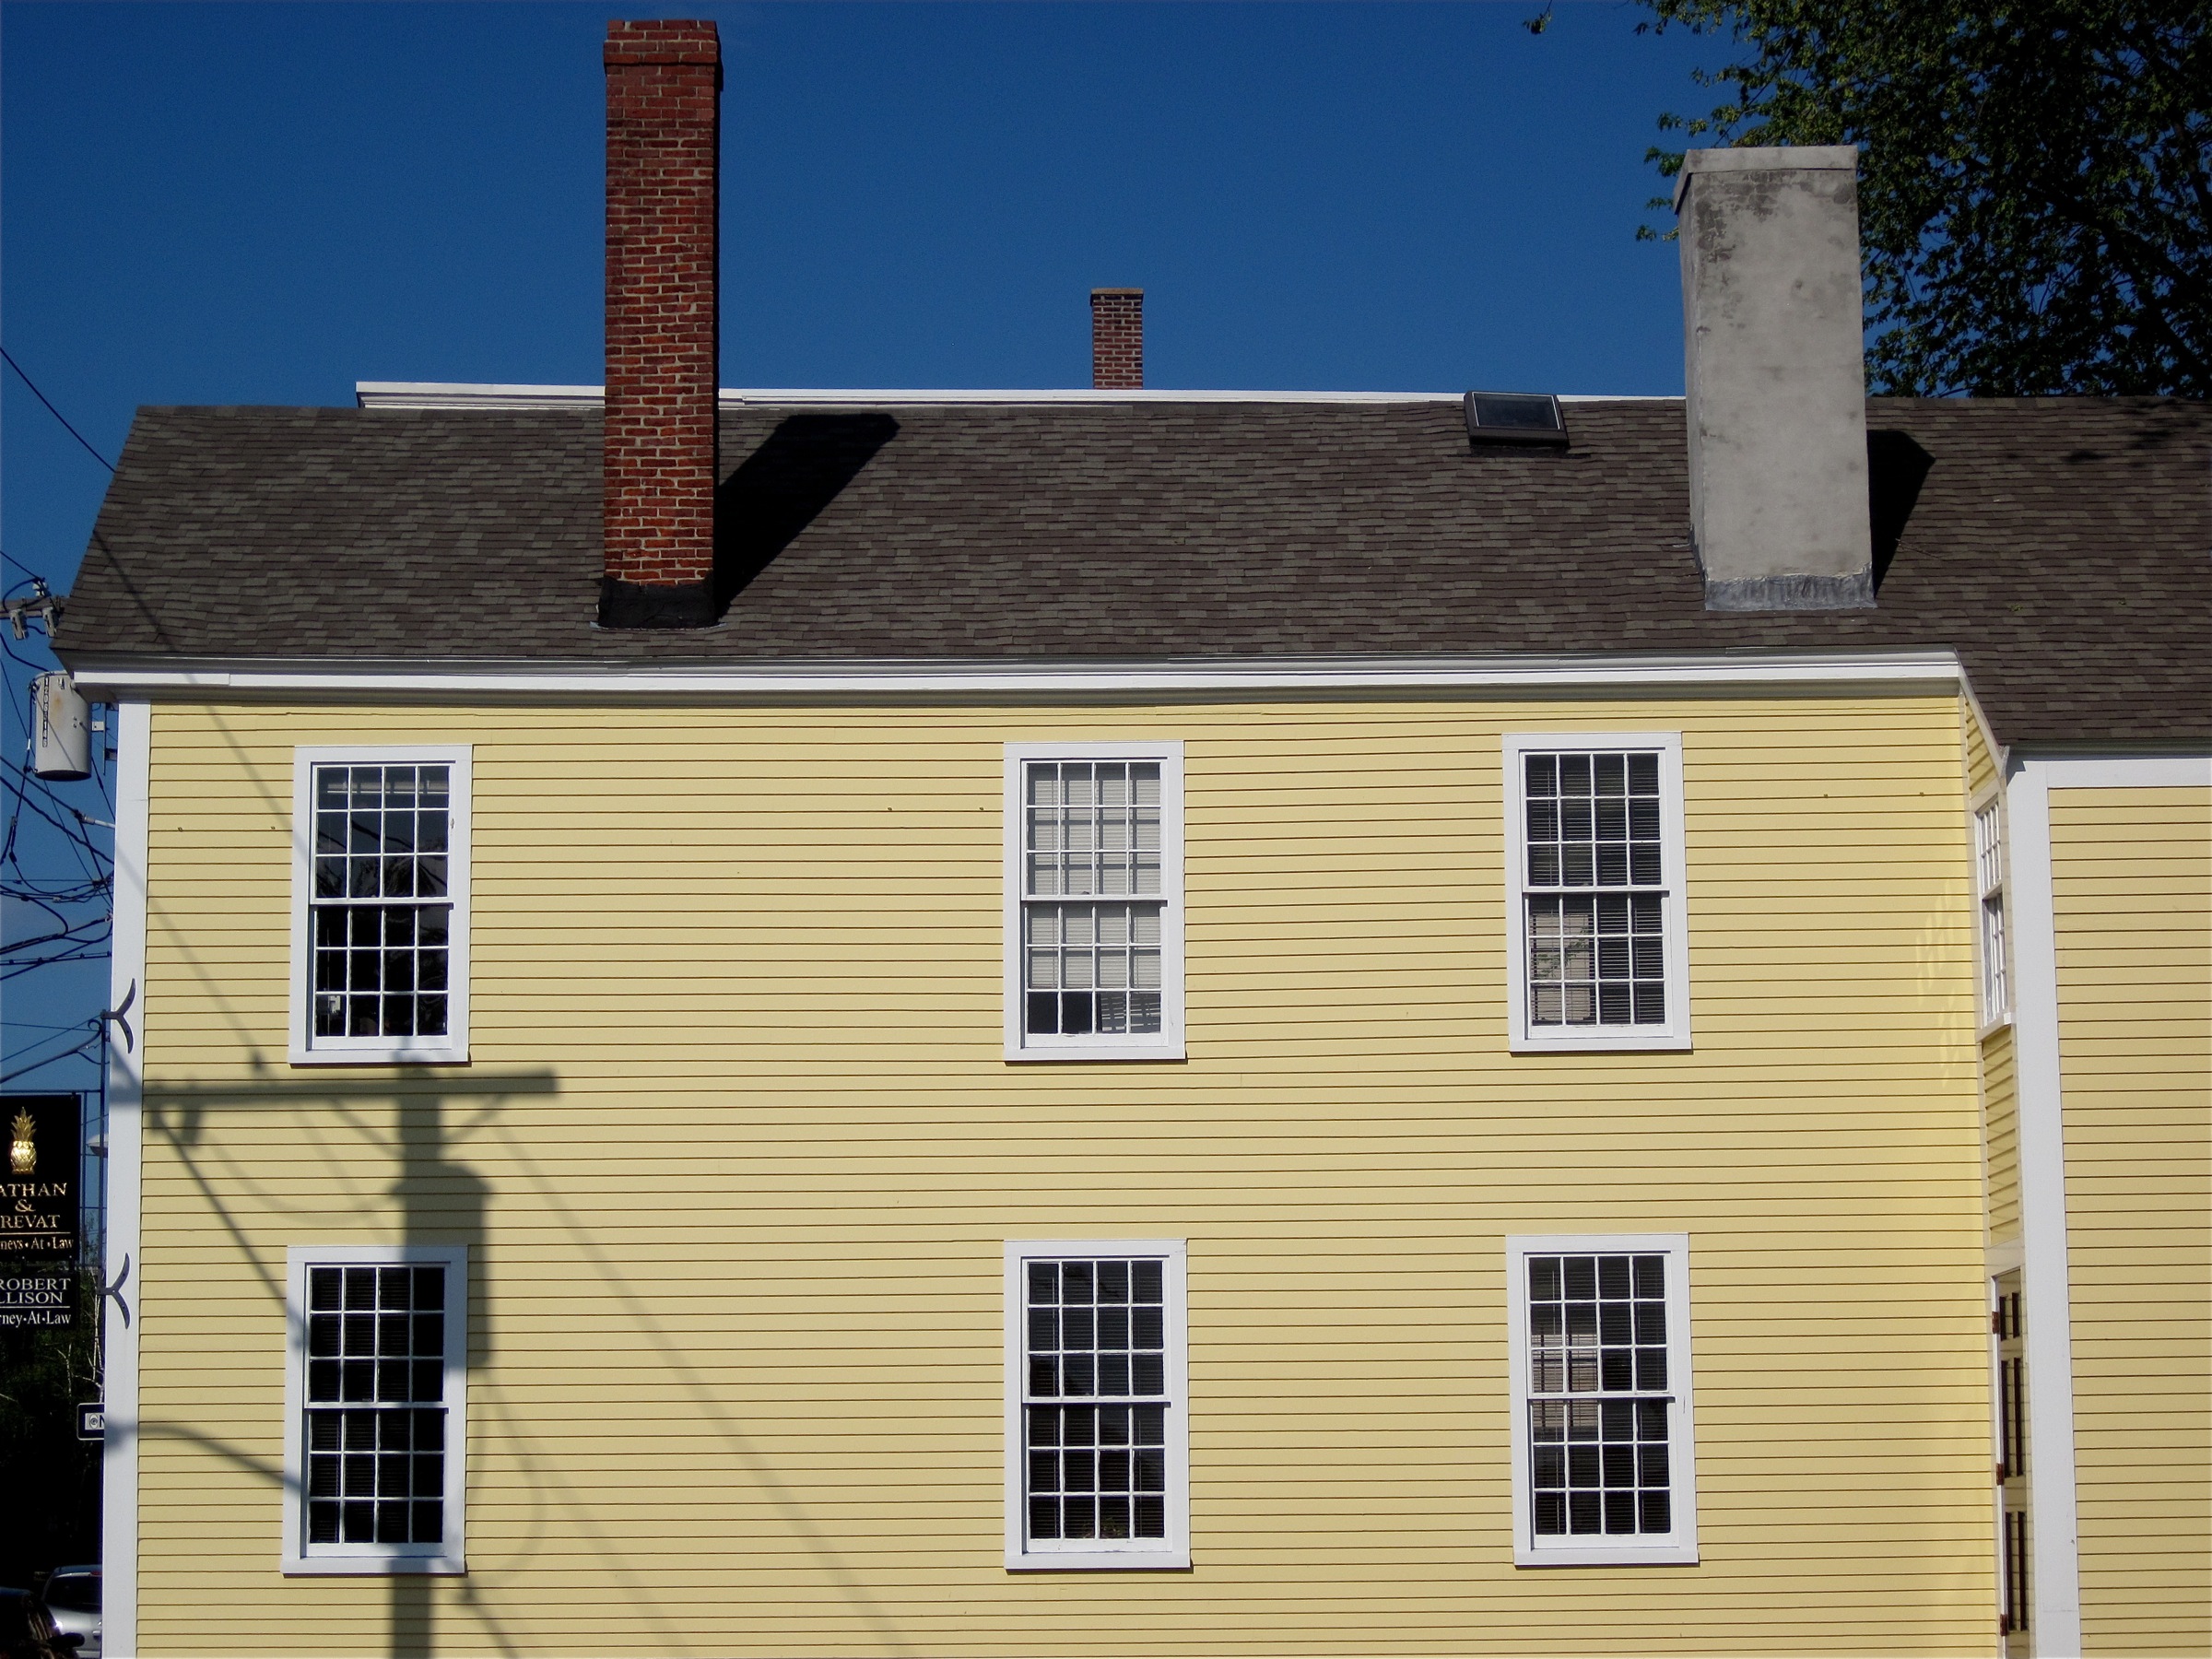
architecture, wood, house, window, roof, building, home, wall, cottage, facade, property, brick, brickwork, salem, siding, residential area, outdoor structure